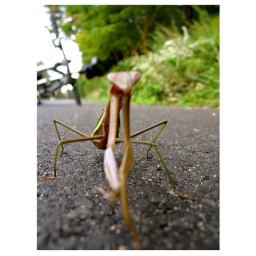
I almost ran over this guy on the Pumpkin Patch Pedal in South Jersey. That's my bike on the ground in the back.